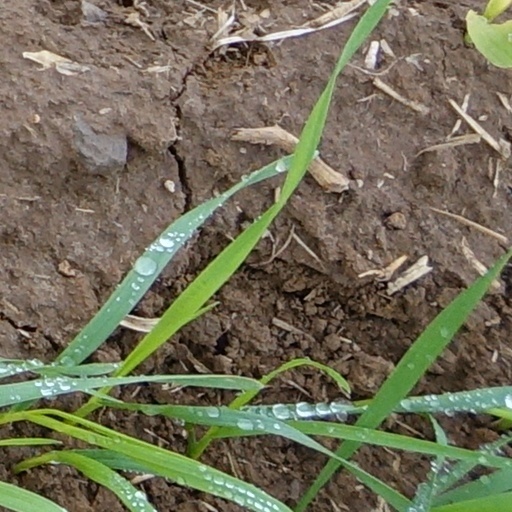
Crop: wheat